Selex RAN-40L

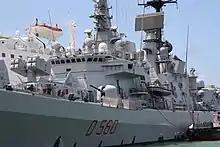

Selex RAN-40L is a naval 3D L band search radar developed by Leonardo. The radar is used for long range maritime air surveillance and early warning. The radar uses a fully solid state active phased array antenna and capable of tracking and detecting air targets like aircraft or drones up to 400 km away. RAN-40L is based on existing land based 3D RAT-31DL radar which is a system widely used by NATO Countries for long air surveillance.